Aks (2018 film)

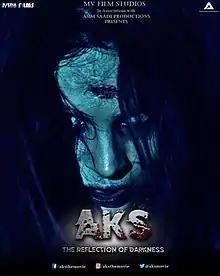
Film poster

Aks (Urdu: عکس) is a first Pakistani 3D horror film directed and produced by Asif Pervez. The film features Meera, Roman Khan, Faiza Asif, Arslan Sheraz, Jyoti Dagar, Shyraa Roy, Nidhi Kumar and Fahad Rajpoot.